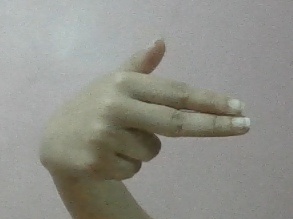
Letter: ghain